Mark Levine (Virginia politician)

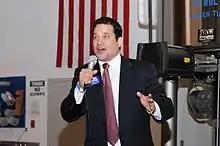
Levine speaking in Alexandria, 2014

On February 18, 2014, Levine became one of ten candidates entering the June 10, 2014, Democratic primary to succeed retiring representative Jim Moran.